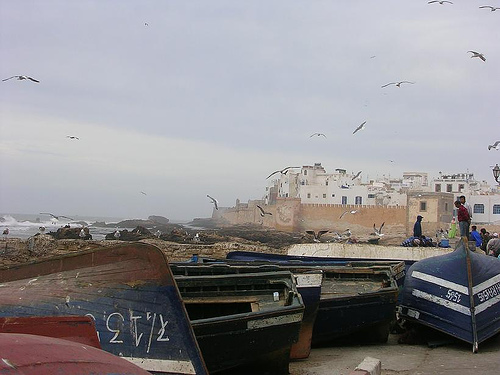
user: Given an image and a question. Answer the question in a short answer. Question: What type of birds are being shown in this picture? Short Answer:
assistant: seagull